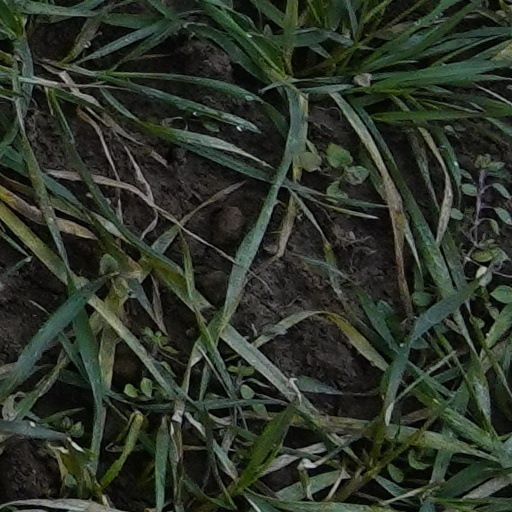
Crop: wheat